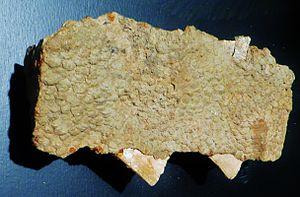
Saurolophus est un genre éteint de dinosaures herbivores « à bec de canard » du sous-ordre des ornithopodes et de la famille des hadrosauridés. Ses fossiles ont été découverts en Asie et en Amérique du Nord, dans la partie terminale du Crétacé supérieur, au Campanien et au Maastrichtien soit il y a environ entre 83,6 à 66,0 millions d'années.
Les Saurolophini forment une tribu éteinte de dinosaures herbivores « à bec de canard » de la famille des hadrosauridés et de la sous-famille des saurolophinés. Ses fossiles sont connus en Amérique du Nord et du Sud et en Asie dans la partie supérieure du Crétacé supérieur au Campanien et au Maastrichtien, soit il y a environ entre 83,6 et 66,0 millions d'années. Les spécimens découverts les plus anciens sont américains, pouvant indiquer une migration dans le temps entre les deux régions.